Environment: real
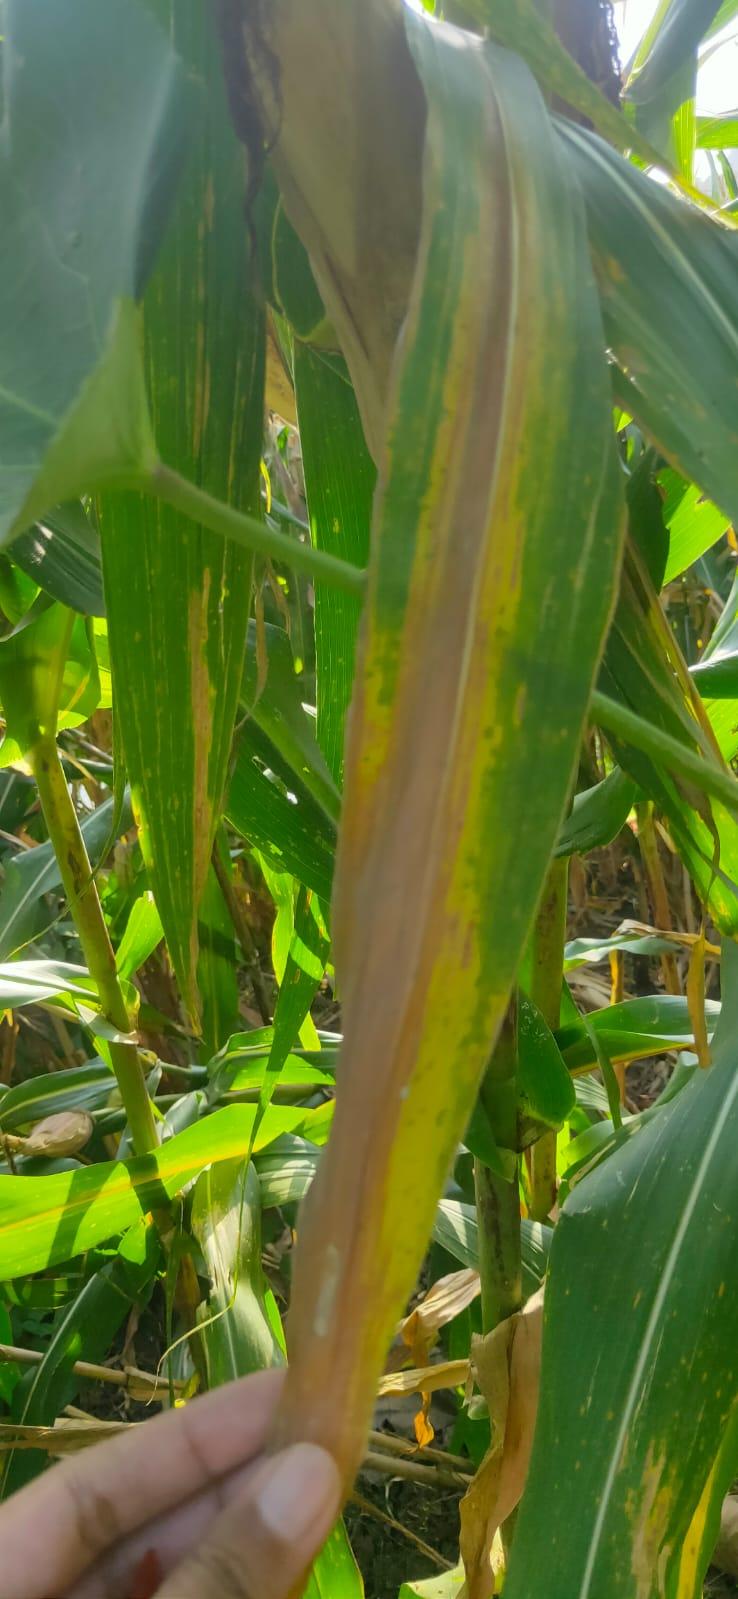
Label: nitrogen_deficiency